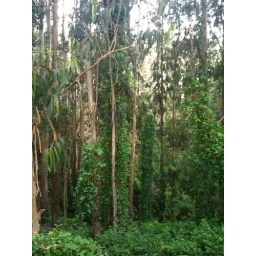
walking the dog in stern grove